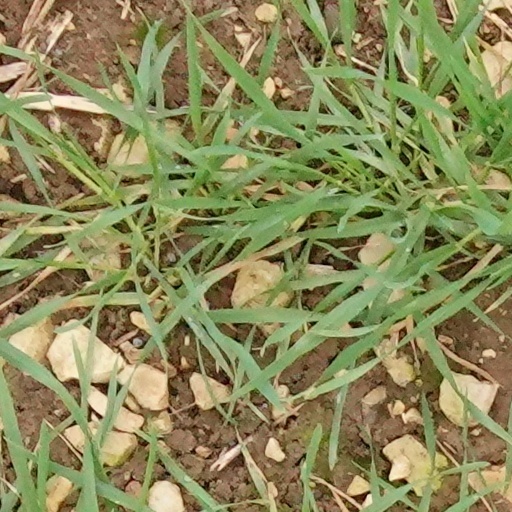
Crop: wheat